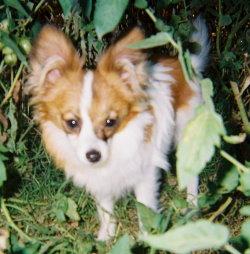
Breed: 806-n000129-papillon